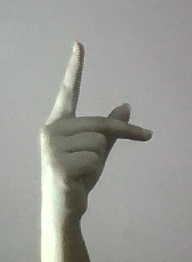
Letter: dha